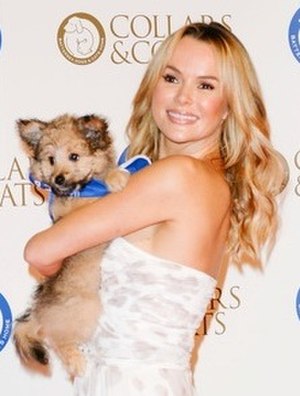
Amanda Holden
Amanda Holden er en engelsk tv-præsentator, skuespillerinde og sanger. Hun har været dommer på ITV's Britains Got Talent siden showet startede i 2007.